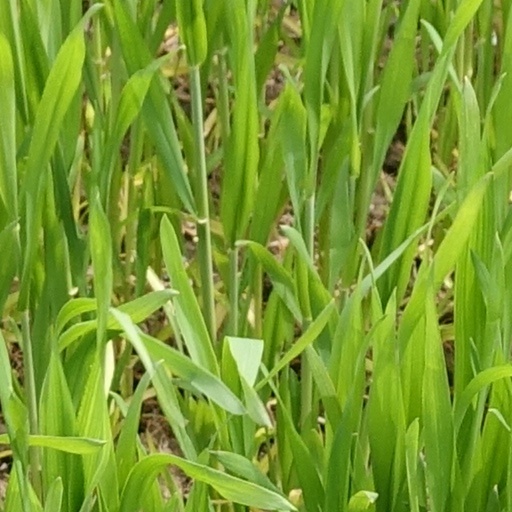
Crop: wheat